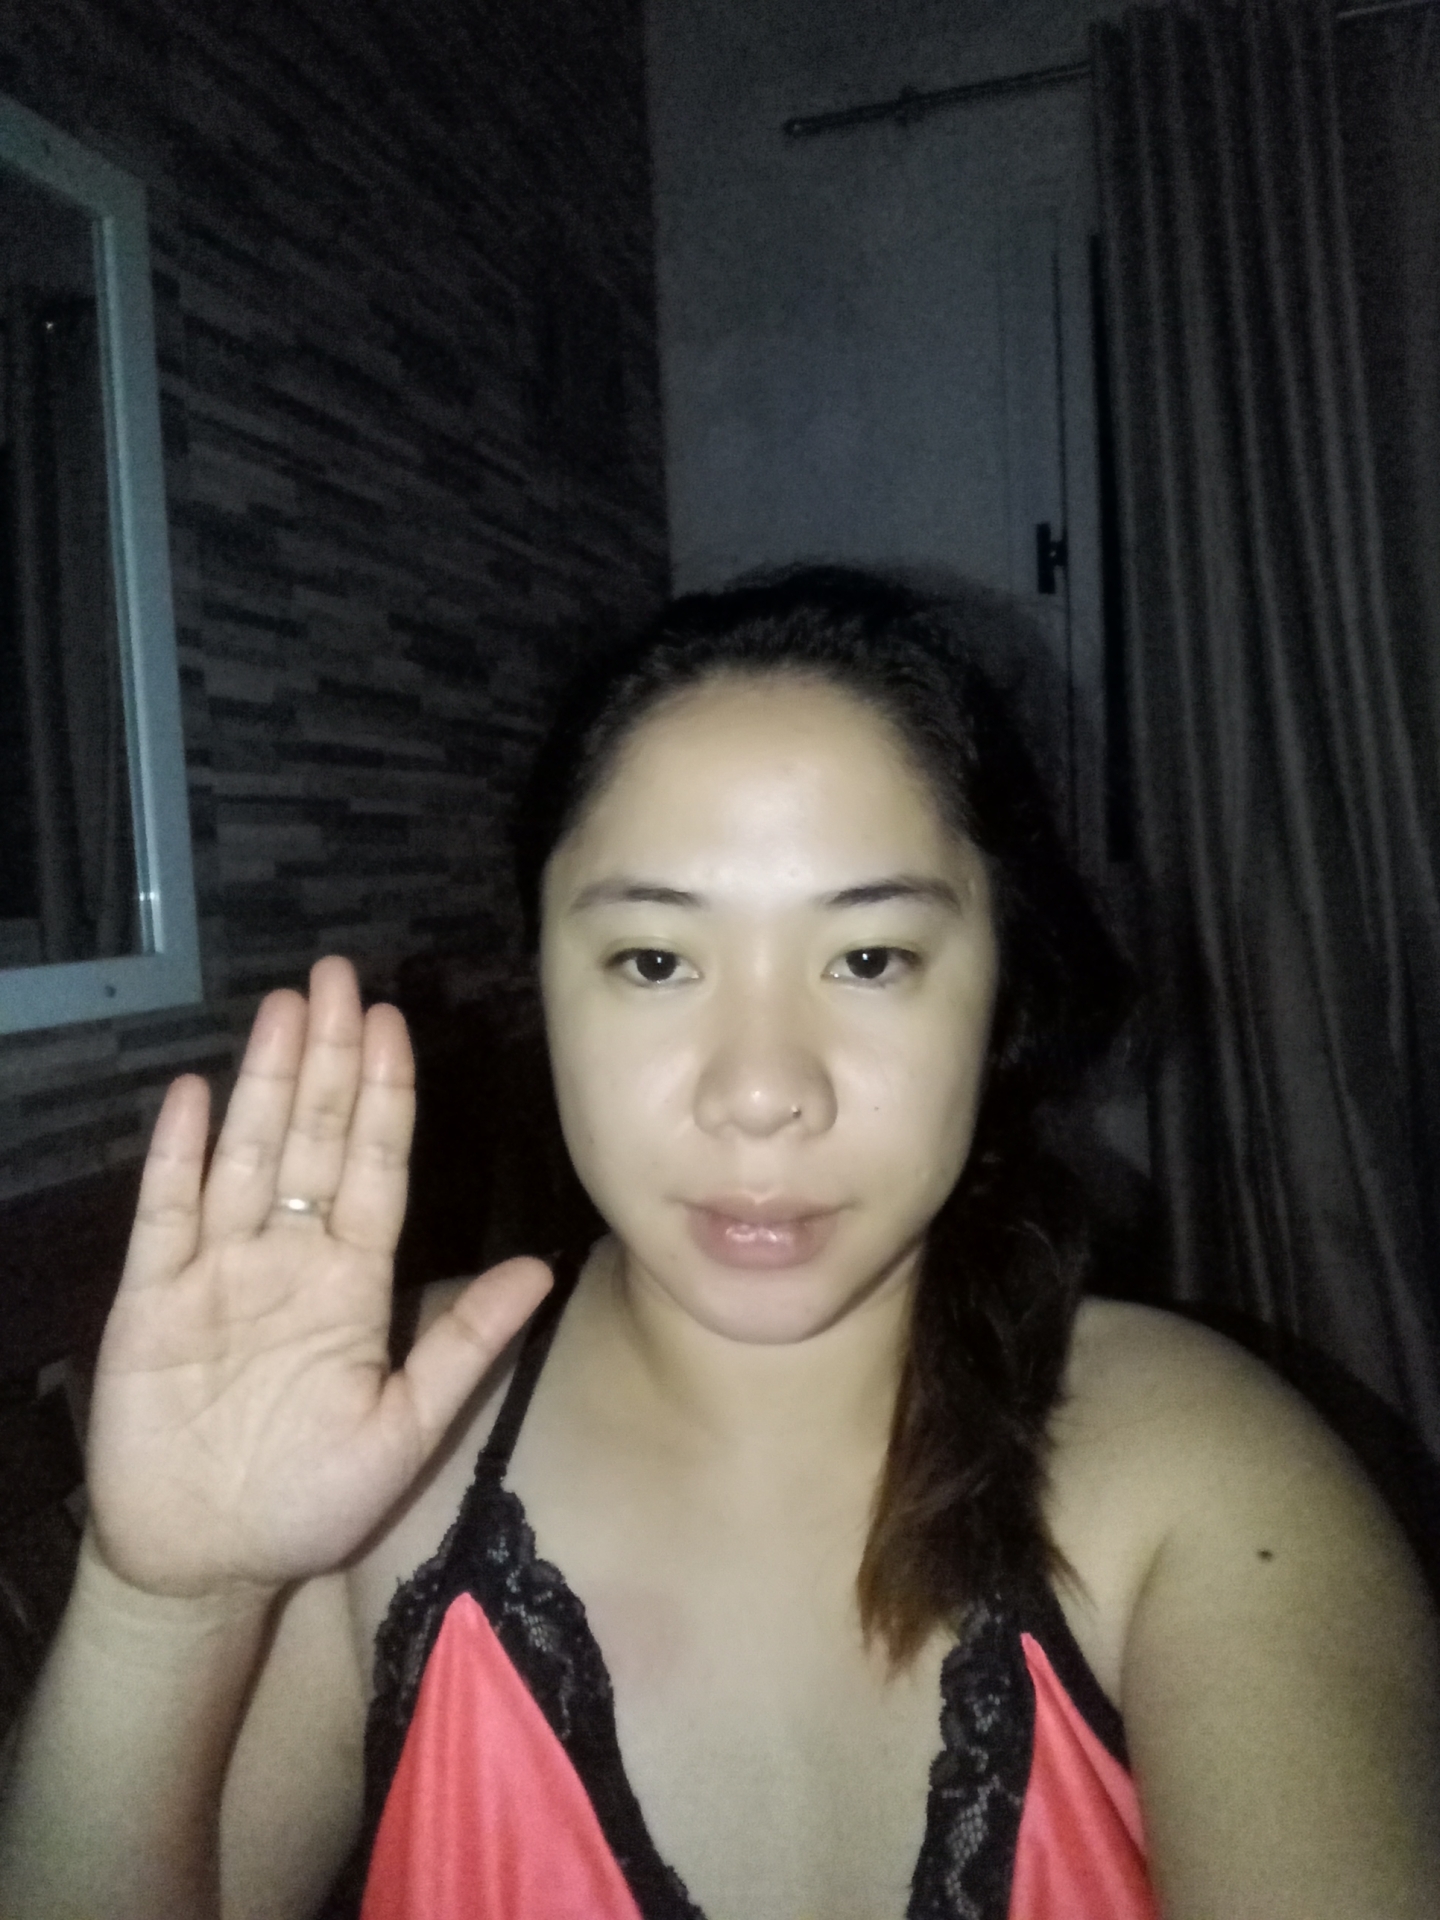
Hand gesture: stop